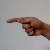
The image shows a hand gesture representing the letter 'G' in Indian Sign Language.